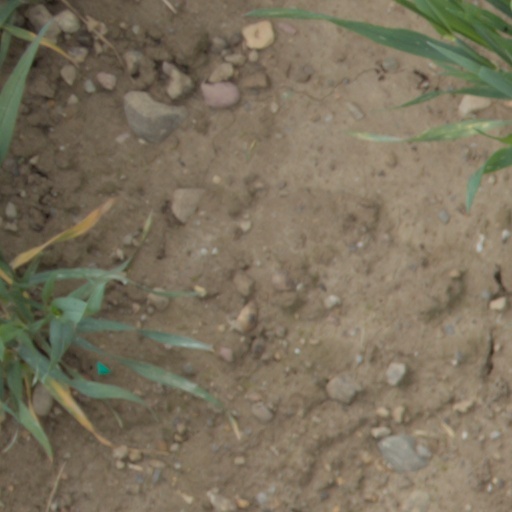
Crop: wheat